Vatican Library

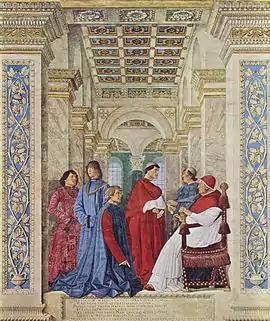
"Pope Sixtus IV Appoints Bartolomeo Platina Prefect of the Vatican Library", fresco by Melozzo da Forlì, 1477, now in the Vatican Museums

The Vatican Apostolic Library, more commonly known as the Vatican Library or informally as the Vat, is the library of the Holy See, located in Vatican City, and is the city-state's national library. It was formally established in 1475, although it is much older—it is one of the oldest libraries in the world and contains one of the most significant collections of historical texts. It has 75,000 codices from throughout history, as well as 1.1 million printed books, which include some 8,500 incunabula.